John Dean Provincial Park

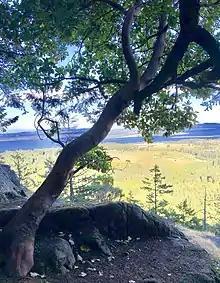
Arbutus Tree at /John Dean Provincial Park

John Dean Provincial Park contains virgin old-growth Douglas-fir ("P. menziesii var. menziesii") and western red cedar ("Thuja plicata"), whereas almost all other spots contain 2nd growth or less.